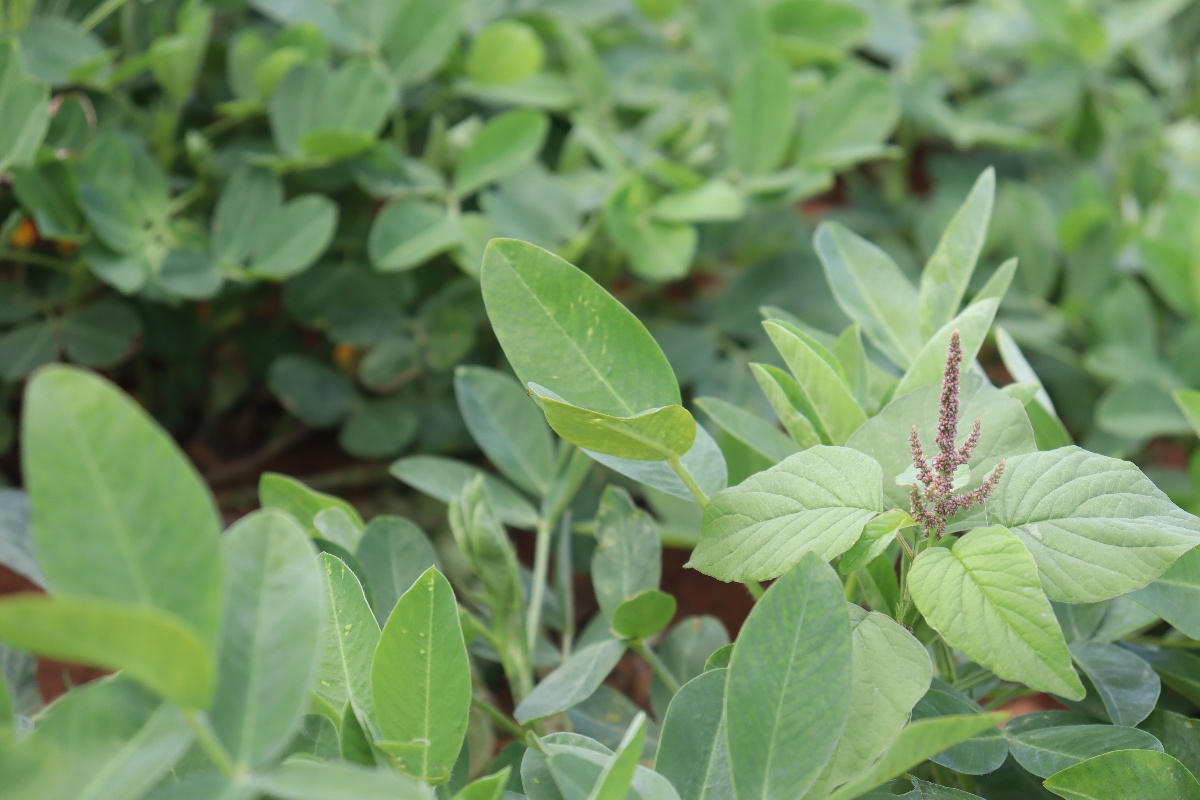
Label: healthy leaf